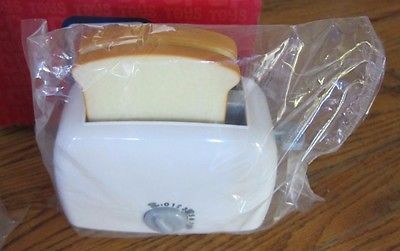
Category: toaster